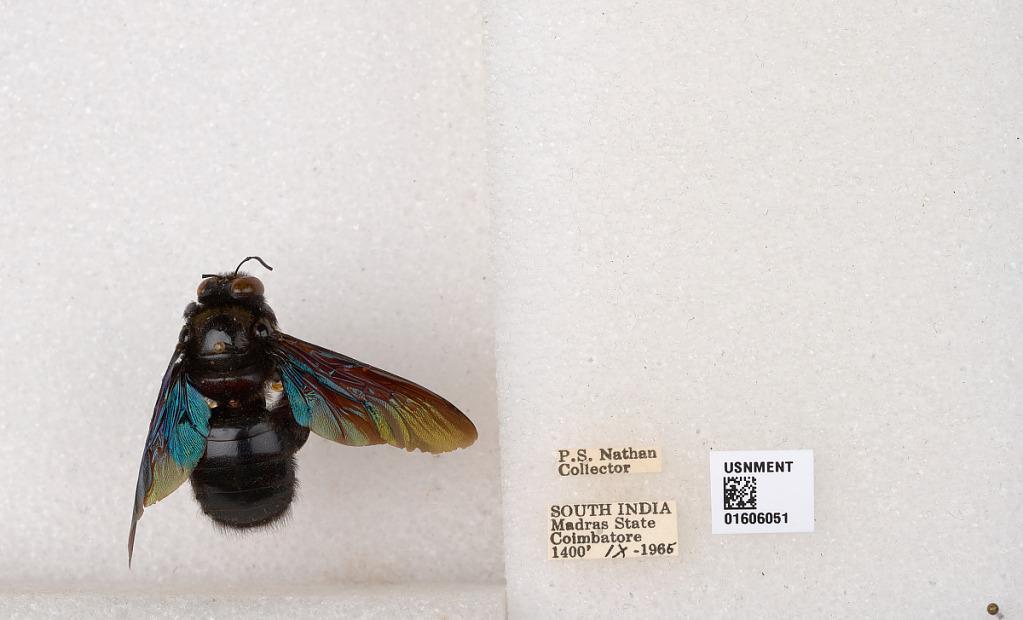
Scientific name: Xylocopa (Biluna) auripennis auripennis Lepeletier
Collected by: P. Nathan
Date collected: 1965-9-1
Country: India
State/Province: Tamil Nadu
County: Coimbatore
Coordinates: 10.9955, 76.9034